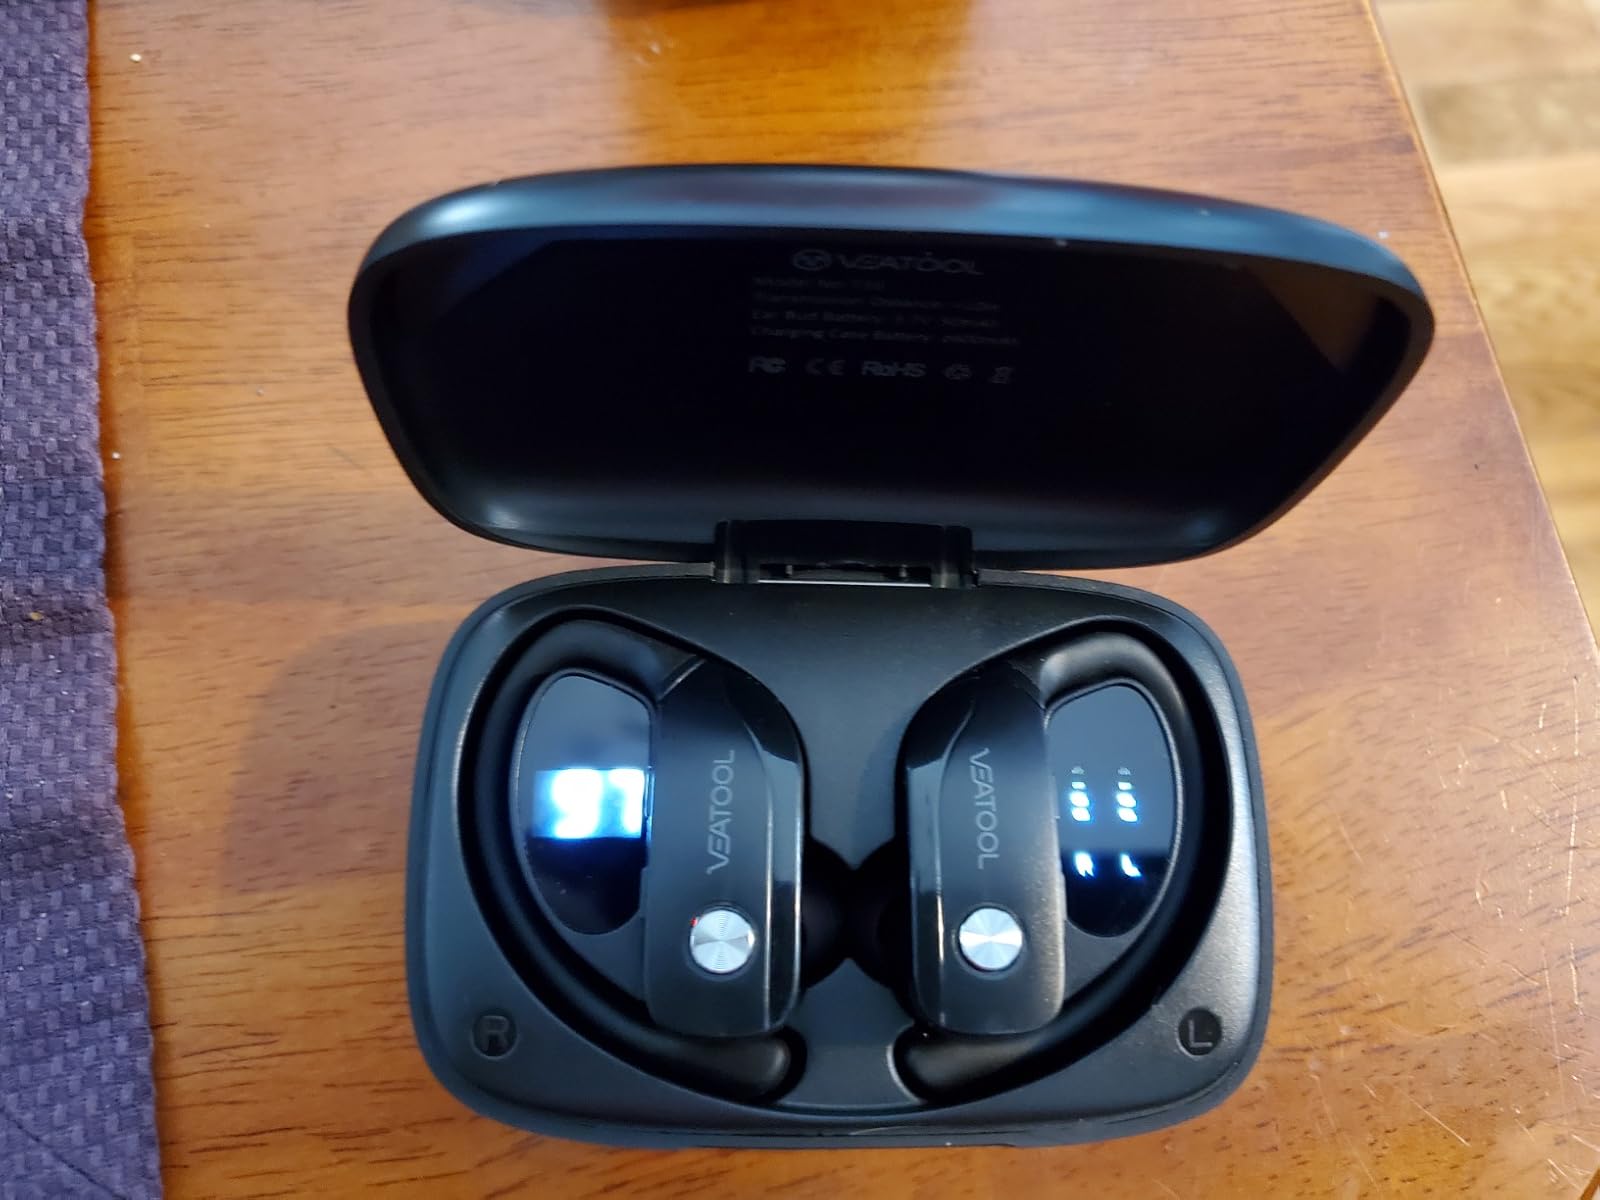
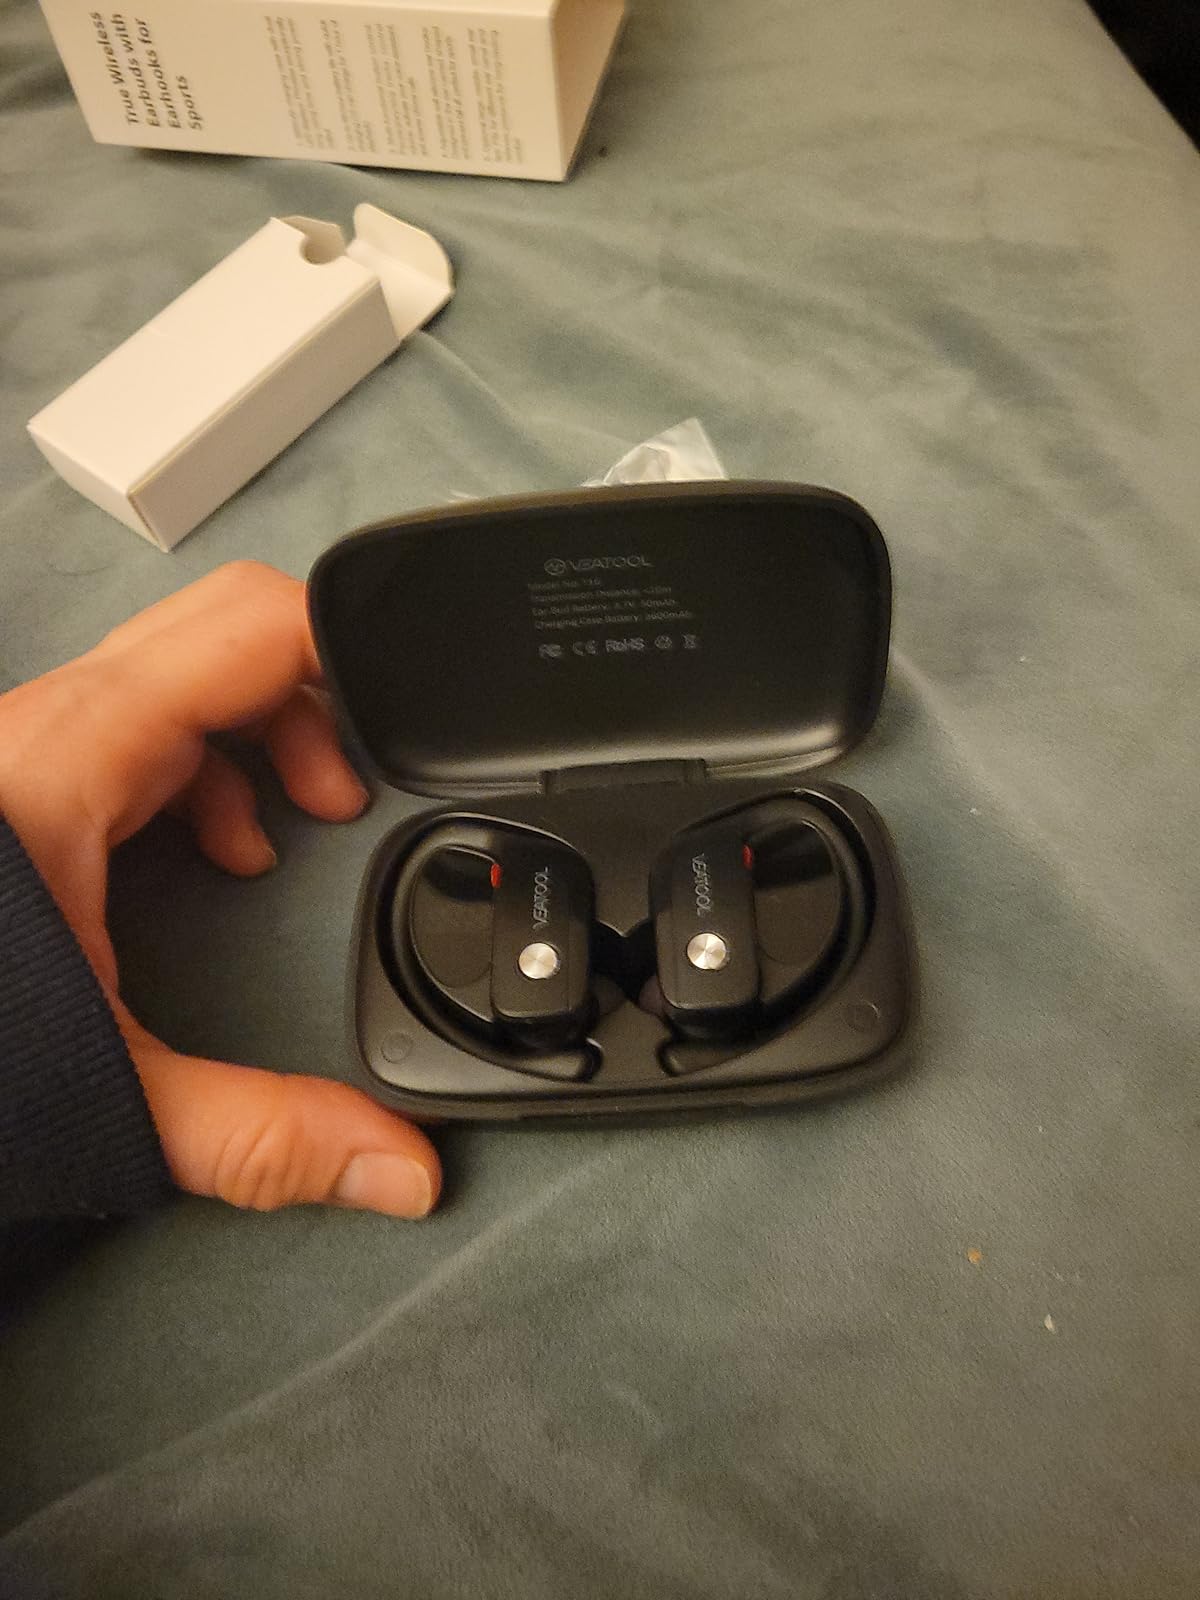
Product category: earbuds
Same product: no